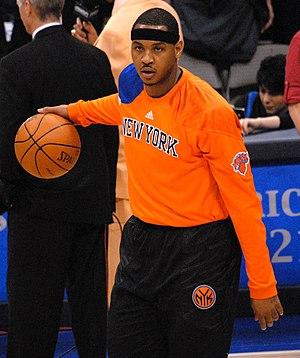
Carmelo Anthony, surnommé Melo, est un joueur américain de basket-ball né le 29 mai 1984 à Brooklyn. Il joue en tant qu'ailier ou ailier fort et évolue actuellement aux Trail Blazers de Portland.